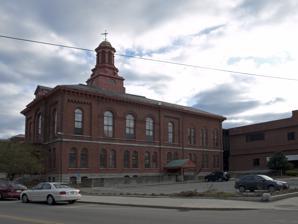
Building: Cheshire County Courthouse
Country: United States of America
Year built: 1859
United States historic place Cheshire County Courthouse U.S. National Register of Historic Places Show map of New Hampshire Show map of the United States Interactive map showing the location of Cheshire County Courthouse Location 12 Court St., Keene, New Hampshire Coordinates 42°56′3″N 72°16′48″W / 42.93417°N 72.28000°W / 42.93417; -72.28000 Area less than one acre Built 1858–59 Built by Bullard, Joel Architect Bryant, Gridley James Fox NRHP reference No. 78000210 Added to NRHP December 13, 1978 The Cheshire County Courthouse , located at 12 Court Street in Keene , New Hampshire , is the center of government of Cheshire County, New Hampshire . Completed in 1859 to a design by Gridley James Fox Bryant , it is believed to be the oldest courthouse in regular use in the state. It was added to the National Register of Historic Places on December 13, 1978. Description and history The Cheshire County Courthouse occupies a prominent position just off downtown Keene's Central Square, at the northwest corner of Court and Winter streets. It is a two-story masonry structure, built out of red brick and set on a rusticated granite foundation. The main facade is five bays wide on the ground floor and three on the second, with round-arch windows set in each bay except where the main entrance is located. The entrance is at the center of the facade, fronted by a hip-roof portico supported by paired square columns on either side of a round-arch entry. The upper floor corners are pilastered , and the central bay projects slightly, housing a large window set in a paneled recess. The main roof features a bracketed cornice , and is topped by an octagonal belfry with a weather vane . Construction on the courthouse began in 1858, and it was first used in 1859. It was built on the site of an early records storage building, whose stone foundation may have been partly reused in construction of this building. The building was designed by Gridley James Fox Bryant , an architect from Boston, Massachusetts , who was well known for his many civic designs. The exterior of the building is virtually unaltered, and the interior is also little altered, mainly to provide modern amenities such as plumbing and electricity. See also National Register of Historic Places listings in Cheshire County, New Hampshire References